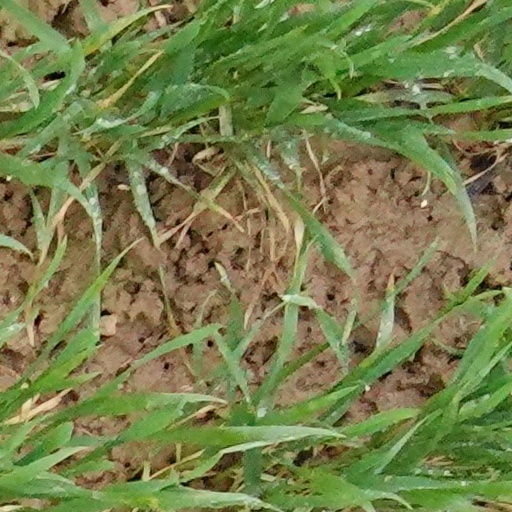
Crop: wheat